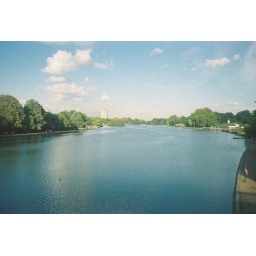
The Serpentine, a curvy body of water in Hyde Park named after an animal (not sure which one).